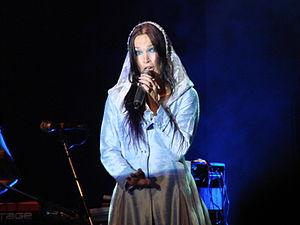
Tarja Soile Susanna Turunen Cabuli, de son nom de scène Tarja Turunen, née le 17 août 1977 à Kitee, en Finlande, est une artiste lyrique, compositrice et pianiste finlandaise. Tarja est devenue mondialement célèbre en tant que chanteuse du groupe de metal symphonique finlandais Nightwish entre 1996 et 2005. Aujourd'hui, elle poursuit une carrière solo.